Lara Fabian

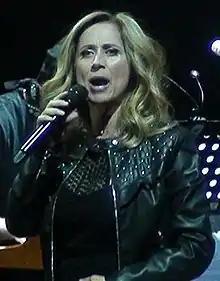
Fabian performing in 2018

In 2016, Fabian began work on a new English album, her 13th studio album, planned for release in 2017 under the title "Camouflage", with a Swedish-American music production team . The album consists of 12 titles and was available for pre-order on 4 August 2017. A first single, "Growing Wings", was released on the same date. The second single of the album was "Choose What You Love Most (And Let It Kill You)." The Camouflage World Tour, produced by her new producer and manager Matt Ersin, started in Miami on 2 February 2018. She toured throughout the world, making 40 appearances, ending the tour in Paris, in June 2018. During the concert dates in Russia, producer Matt Ersin's refusal to exclude the track "La Différence", which depicts images of same-sex couples in the stage visuals, from the show, caused a legal quagmire with the Russian authorities.